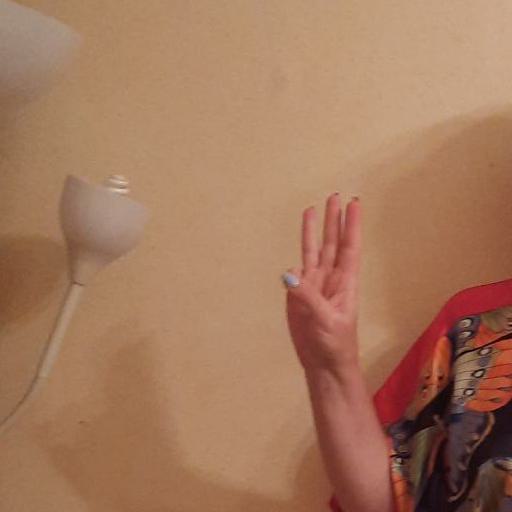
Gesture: three